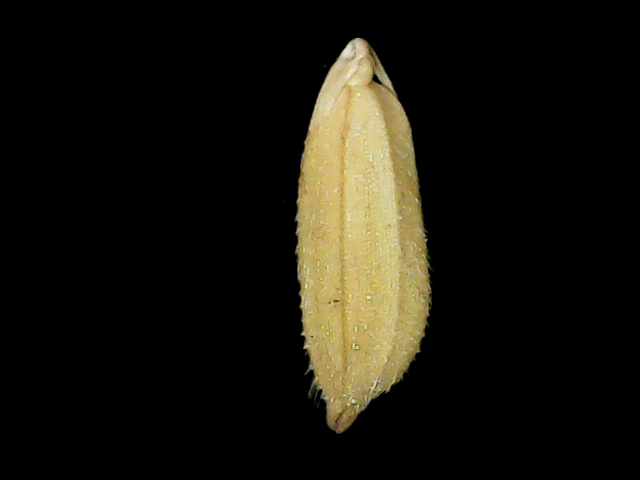
Rice variety: Binadhan23